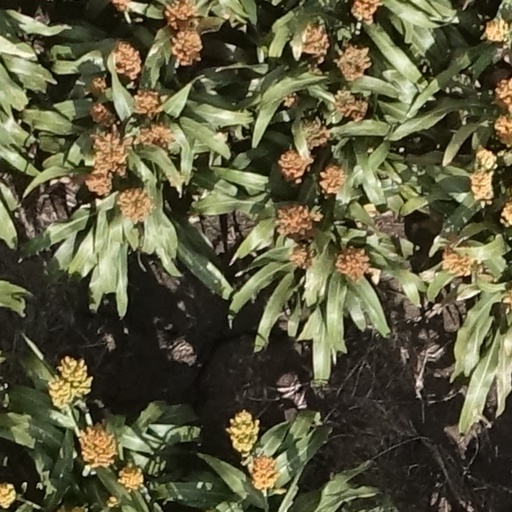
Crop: sorghum